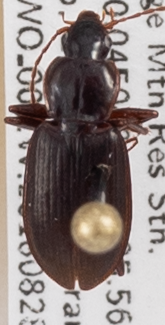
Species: Calathus advena
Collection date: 2018-08-28
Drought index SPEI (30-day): -1.69
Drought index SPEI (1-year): -1.13
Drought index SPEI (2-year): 0.24